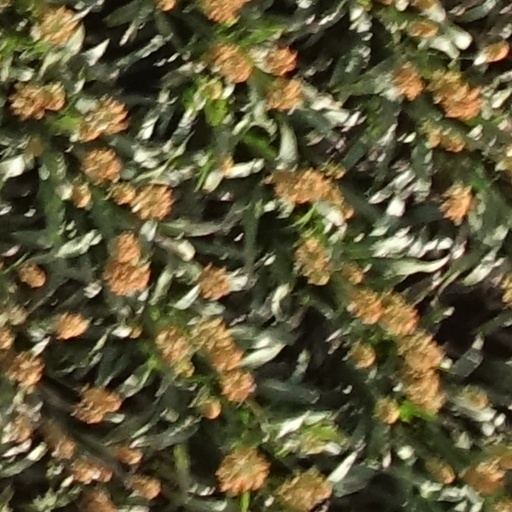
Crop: sorghum